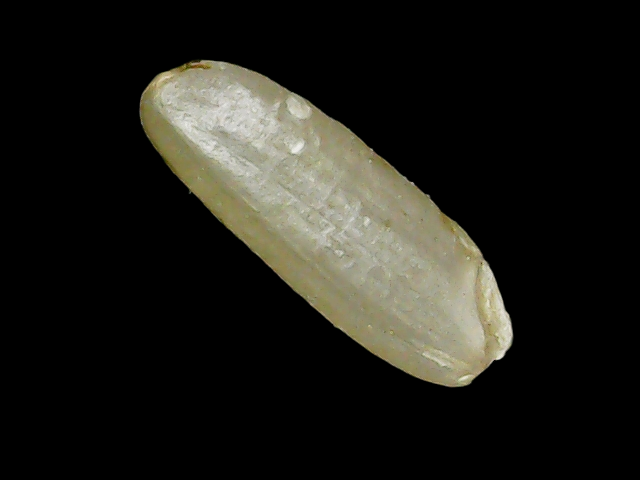
Rice variety: Binadhan11